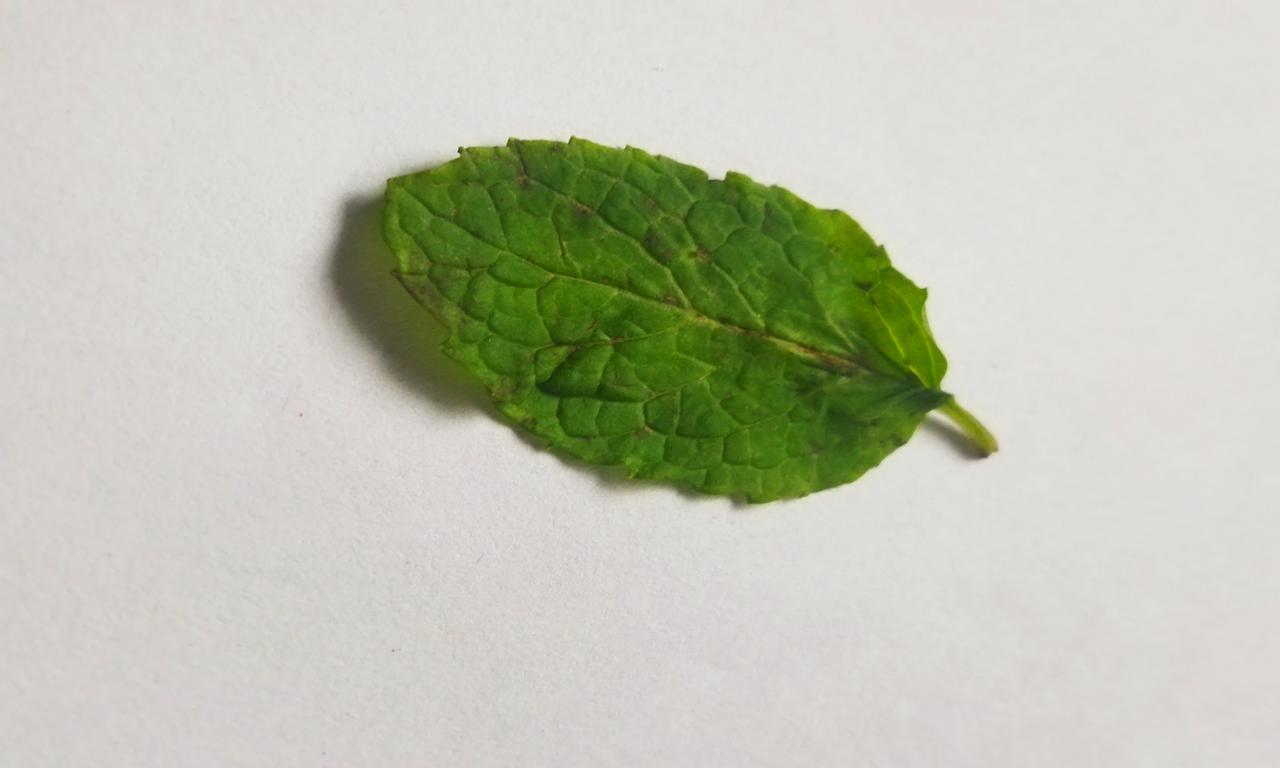
Label: Fresh